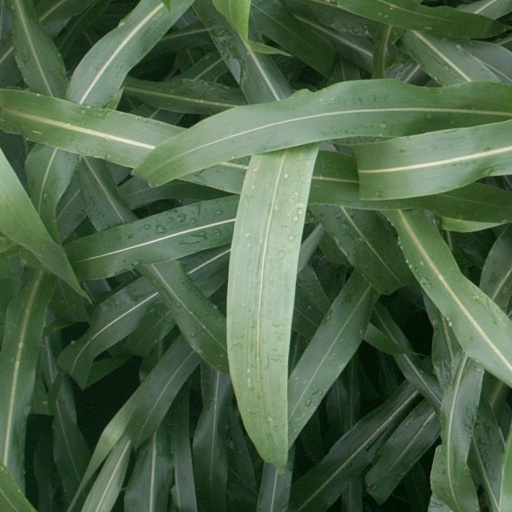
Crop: sorghum